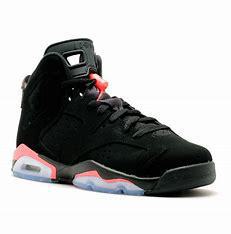
Brand: Nike
Model: Air Jordan 6